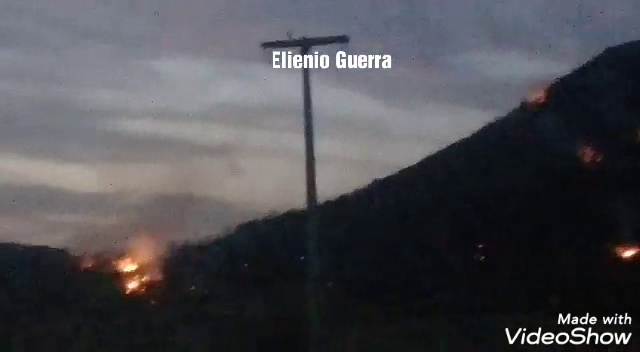
Fire: yes
Smoke: yes